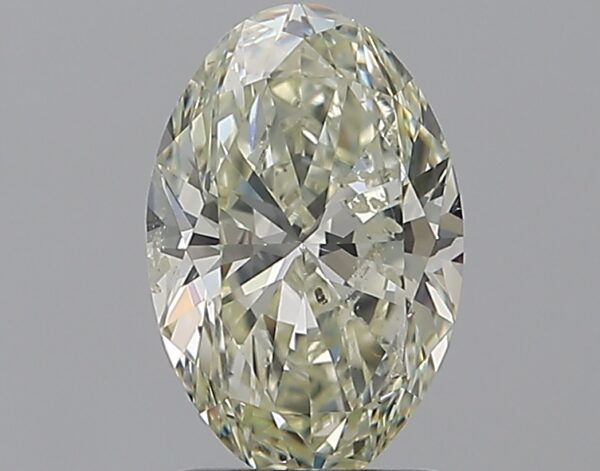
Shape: oval
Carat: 1.5
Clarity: SI2
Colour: M
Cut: EX
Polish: EX
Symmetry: VG
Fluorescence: ST
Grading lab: GIA
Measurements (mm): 9.37 x 6.23 x 3.89